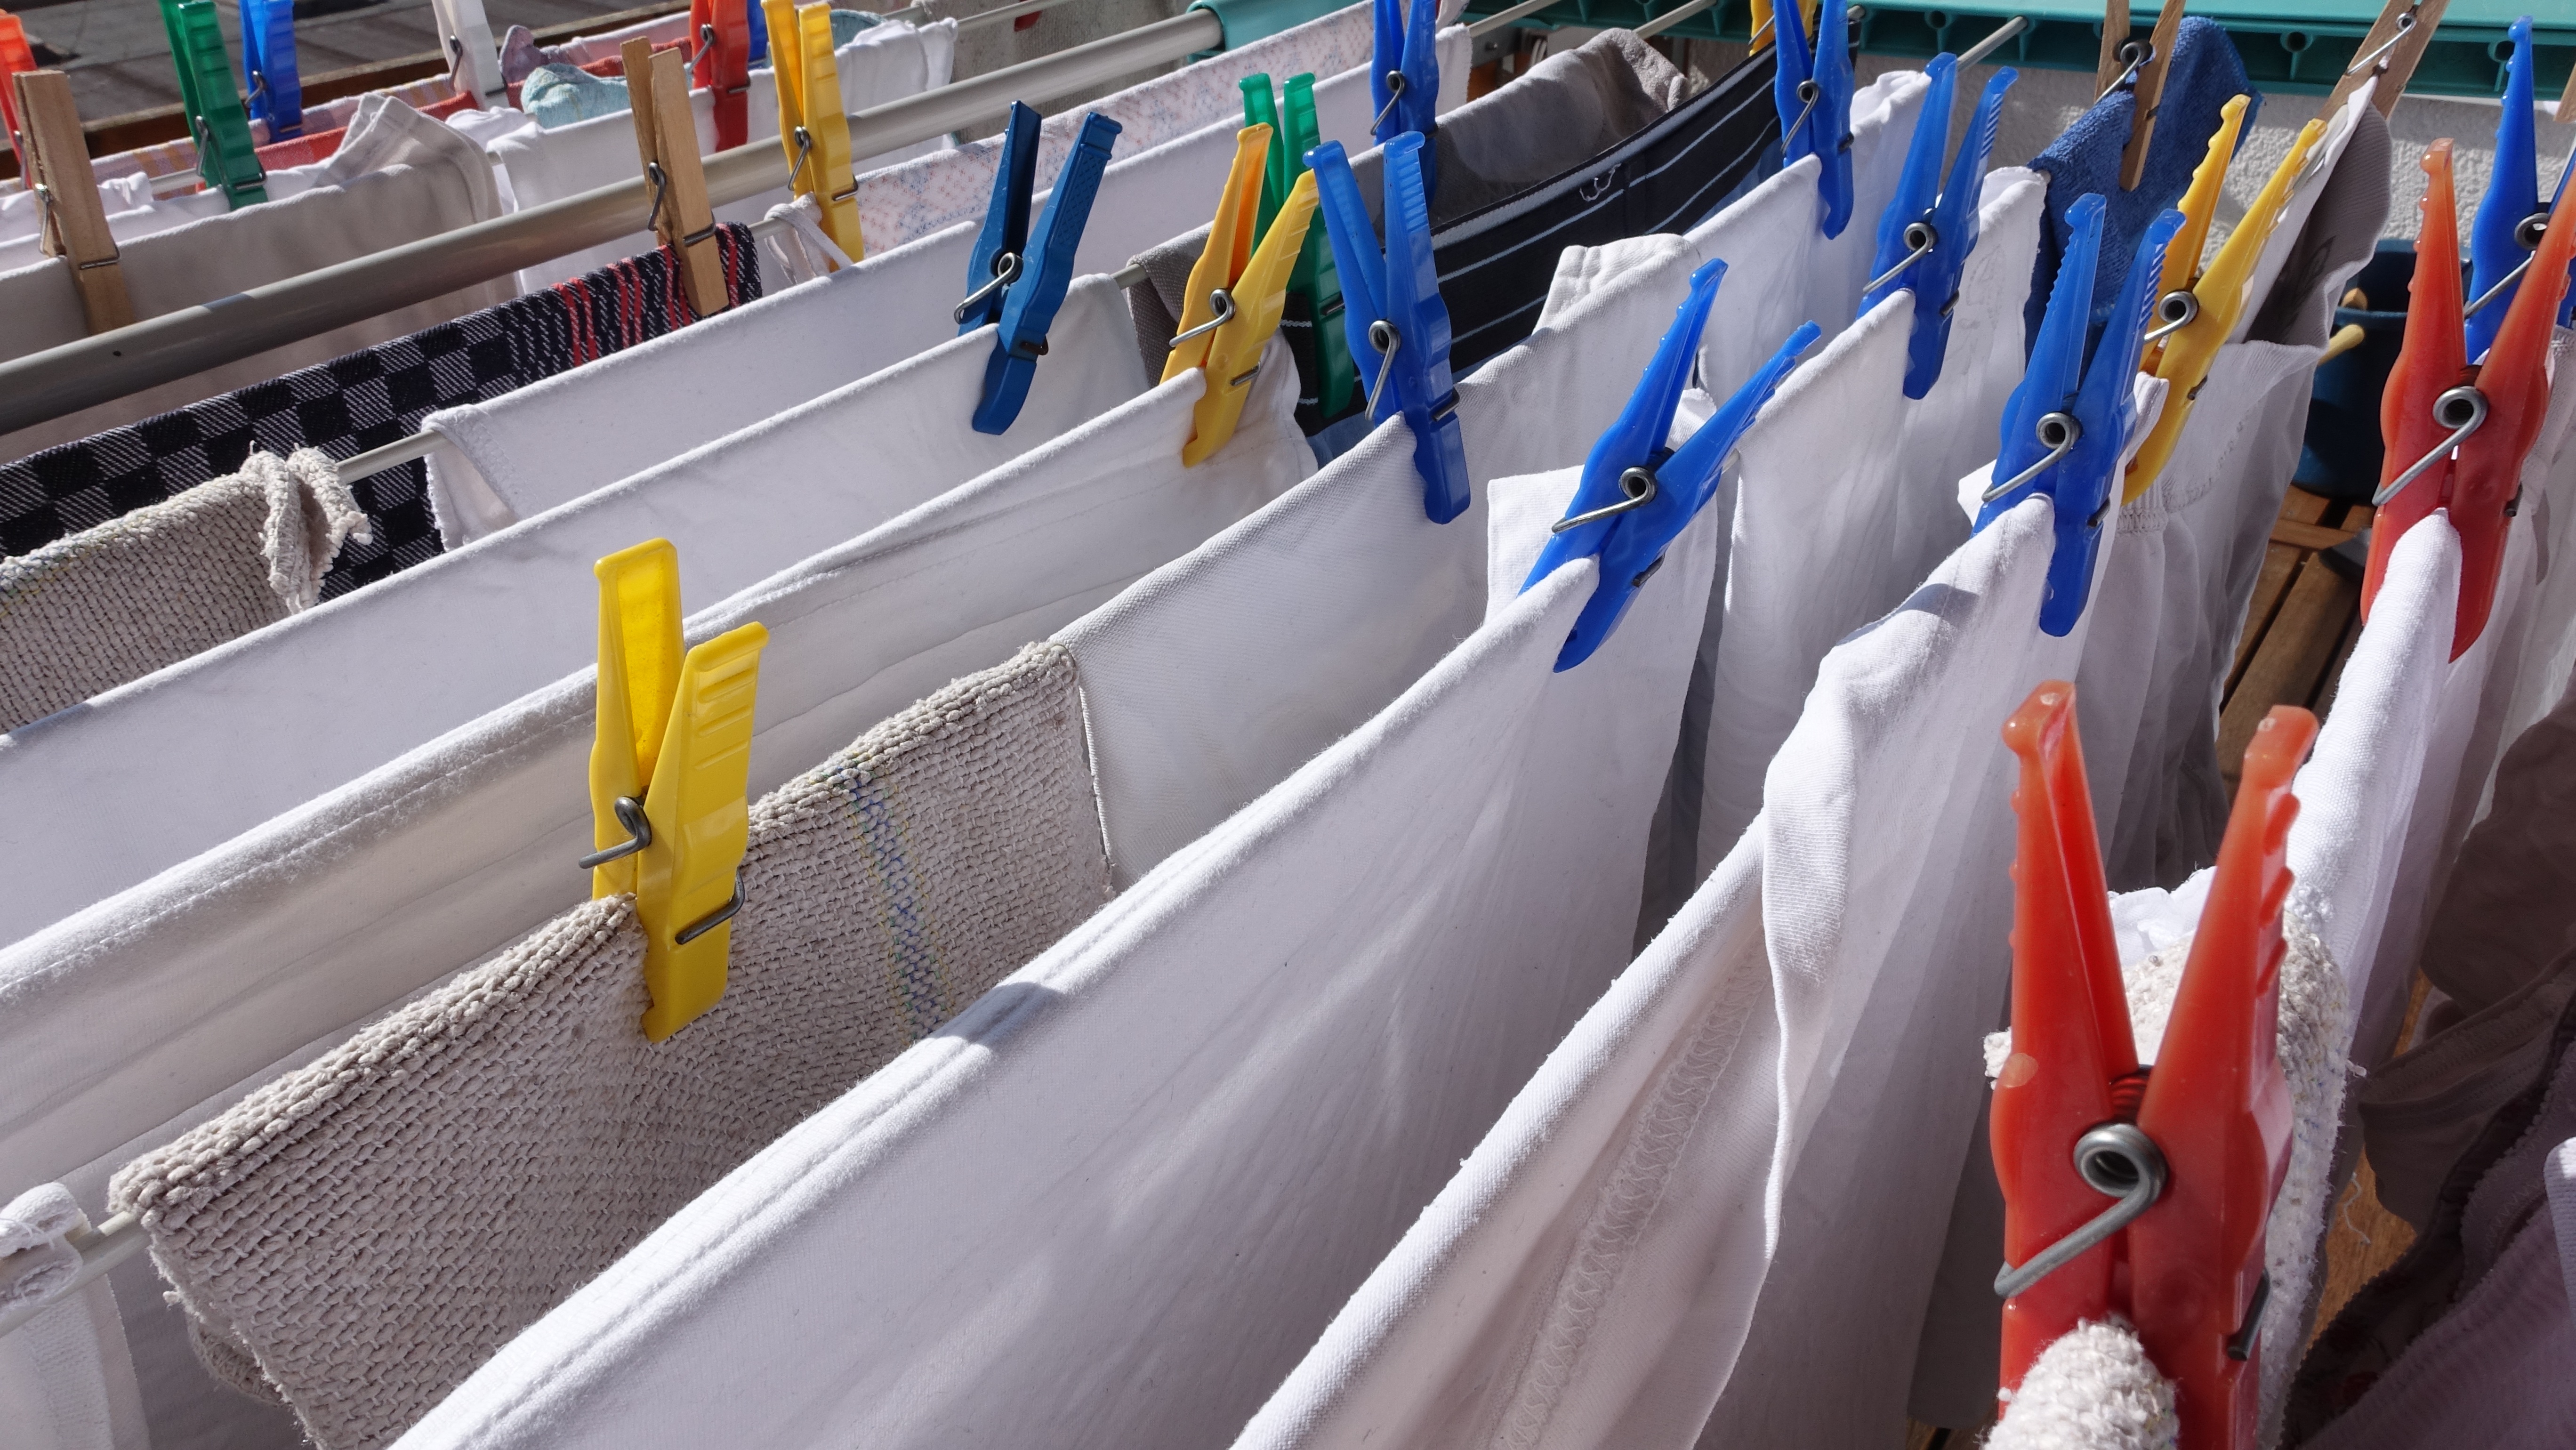
train, dry, transport, vehicle, public transport, laundry, hang, hygiene, washed, budget, clothes line, clothes peg, clamp, hang laundry